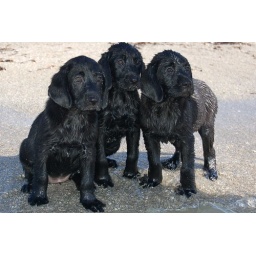
DSC_0483Fort Desoto county beach dog park with 3 Black  Lab Puppy- all look in distance